Divinity Faculty Library, Cambridge

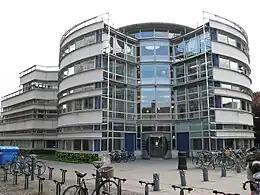

The Divinity Faculty Library, Cambridge, is the library for theology and religious studies at the University of Cambridge, England. It is housed within the Faculty of Divinity, University of Cambridge building on the Sidgwick Site off West Road, Cambridge. The library holds 59,000 volumes on its open shelves, and uses a bespoke classification system. The Library has particular strong holdings in Christian theology, biblical commentaries, church history and patristics. Perhaps, more surprisingly, also books on anthropology, sociology, politics, fiction and on sciences are held.